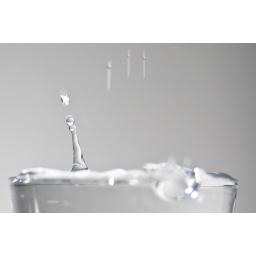
A few experiments of capturing water drops in a glass of water.